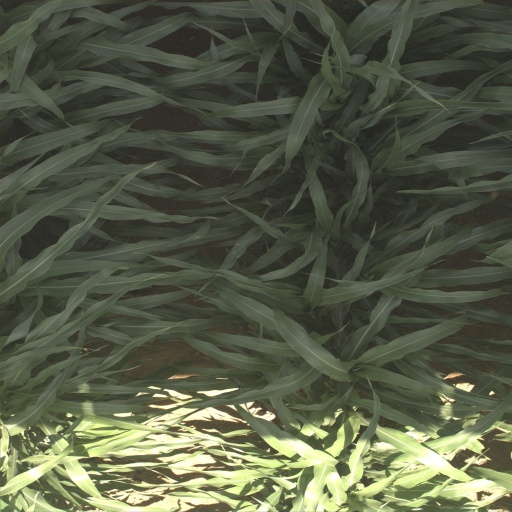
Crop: sorghum